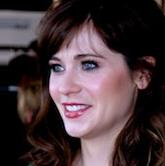
Age: 33